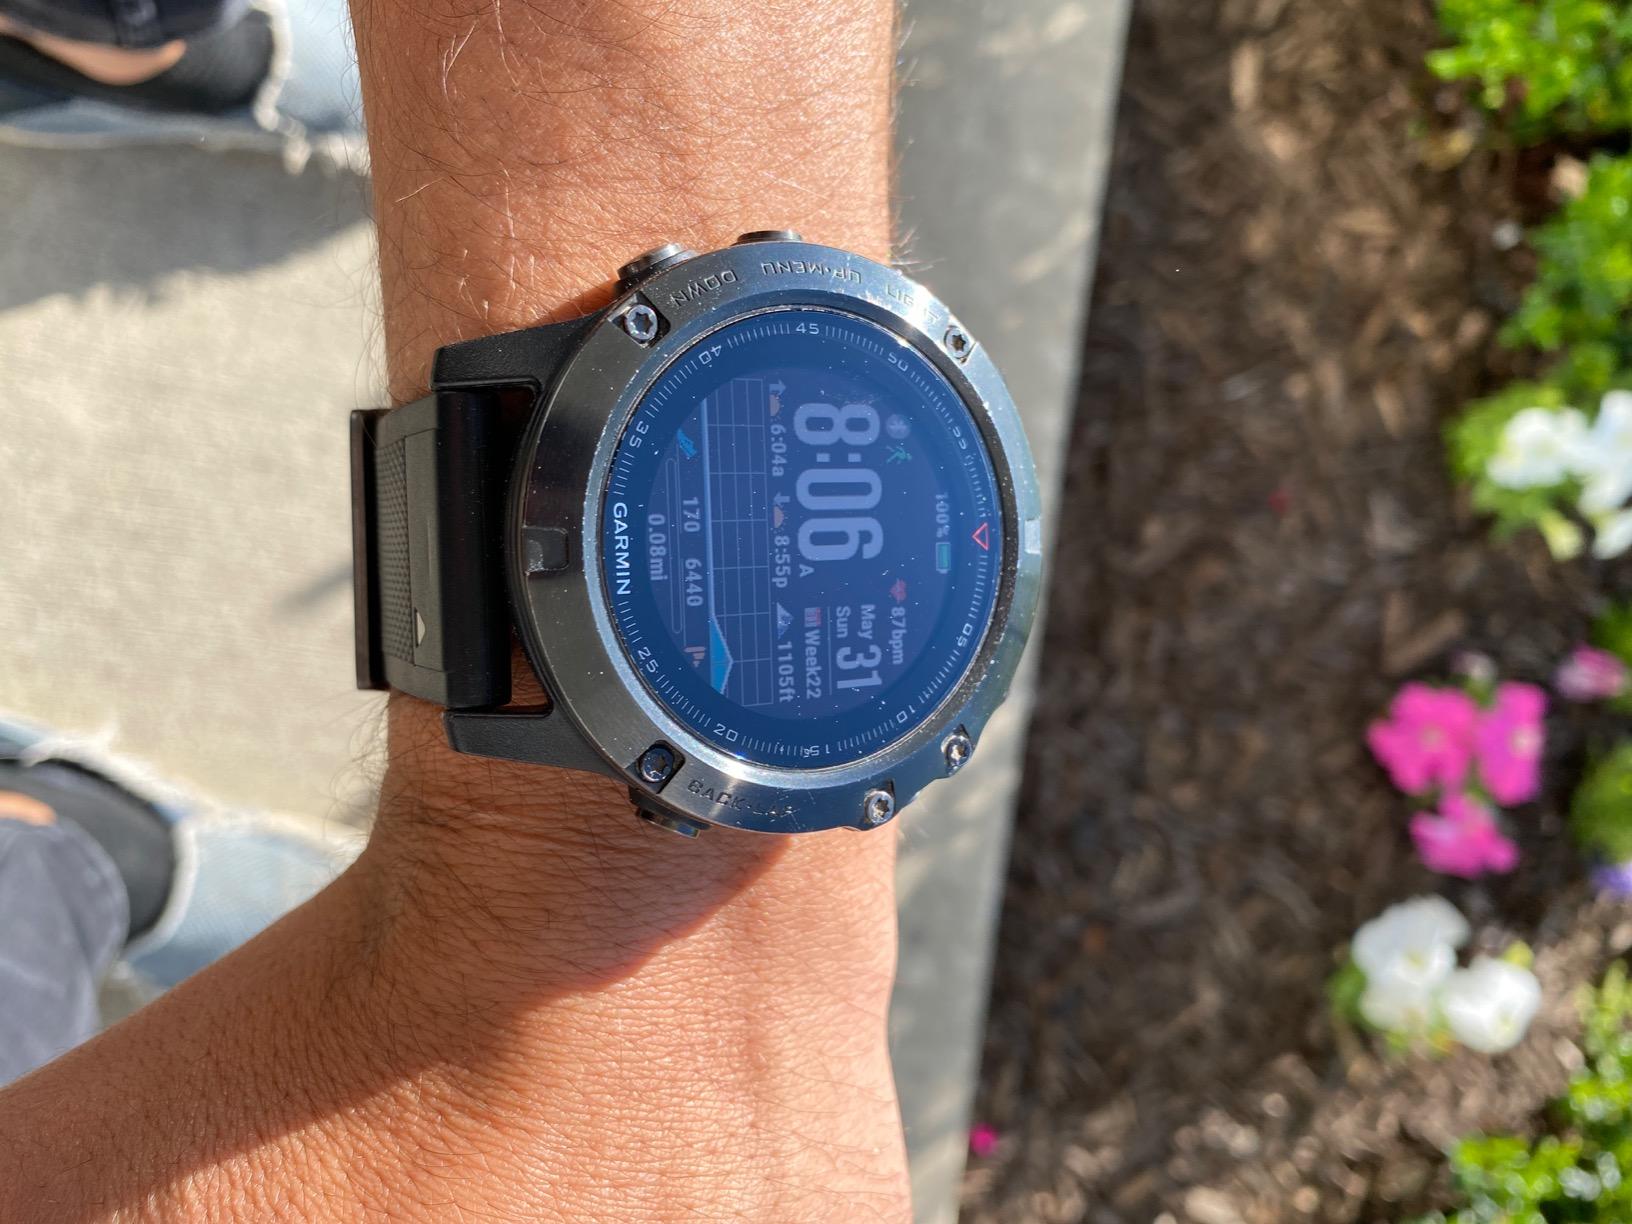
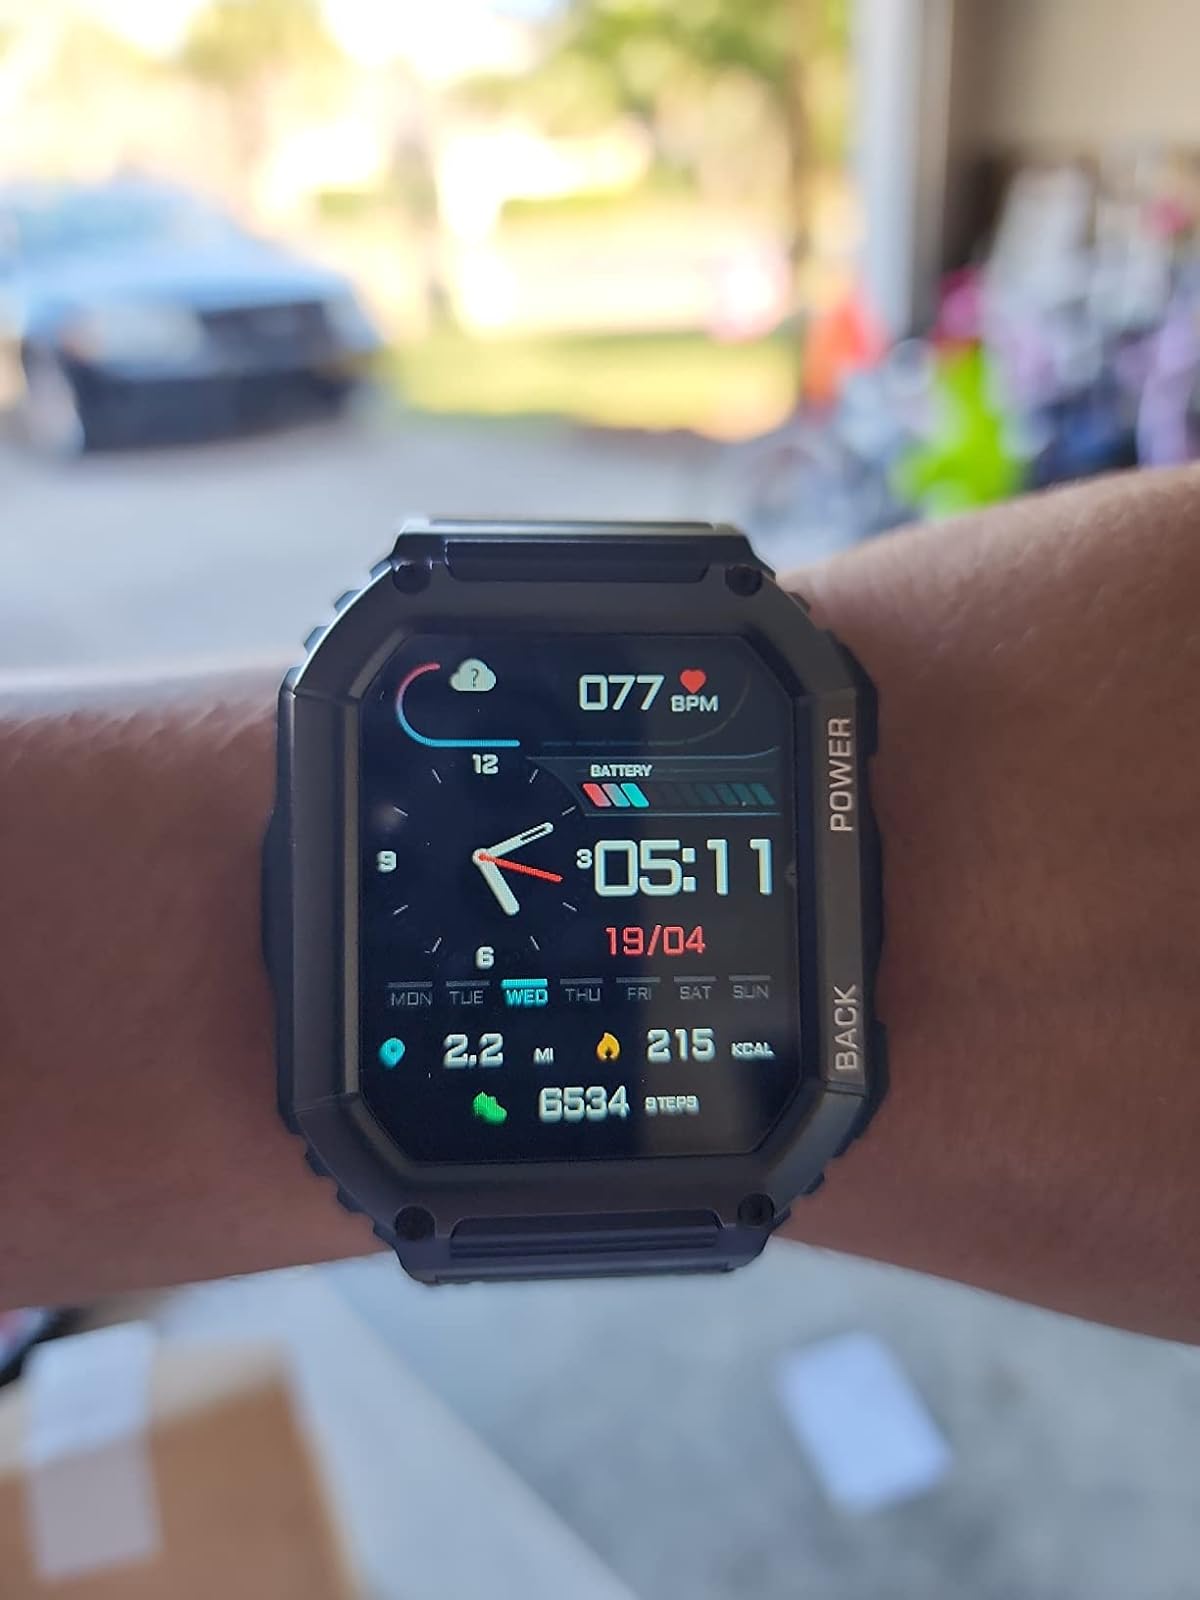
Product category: smartwatch
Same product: no